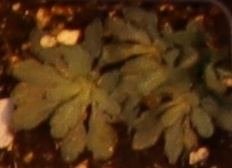
Label: Horseweed